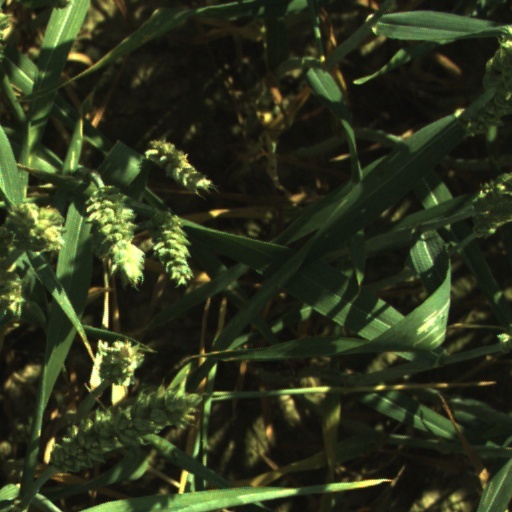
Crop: wheat